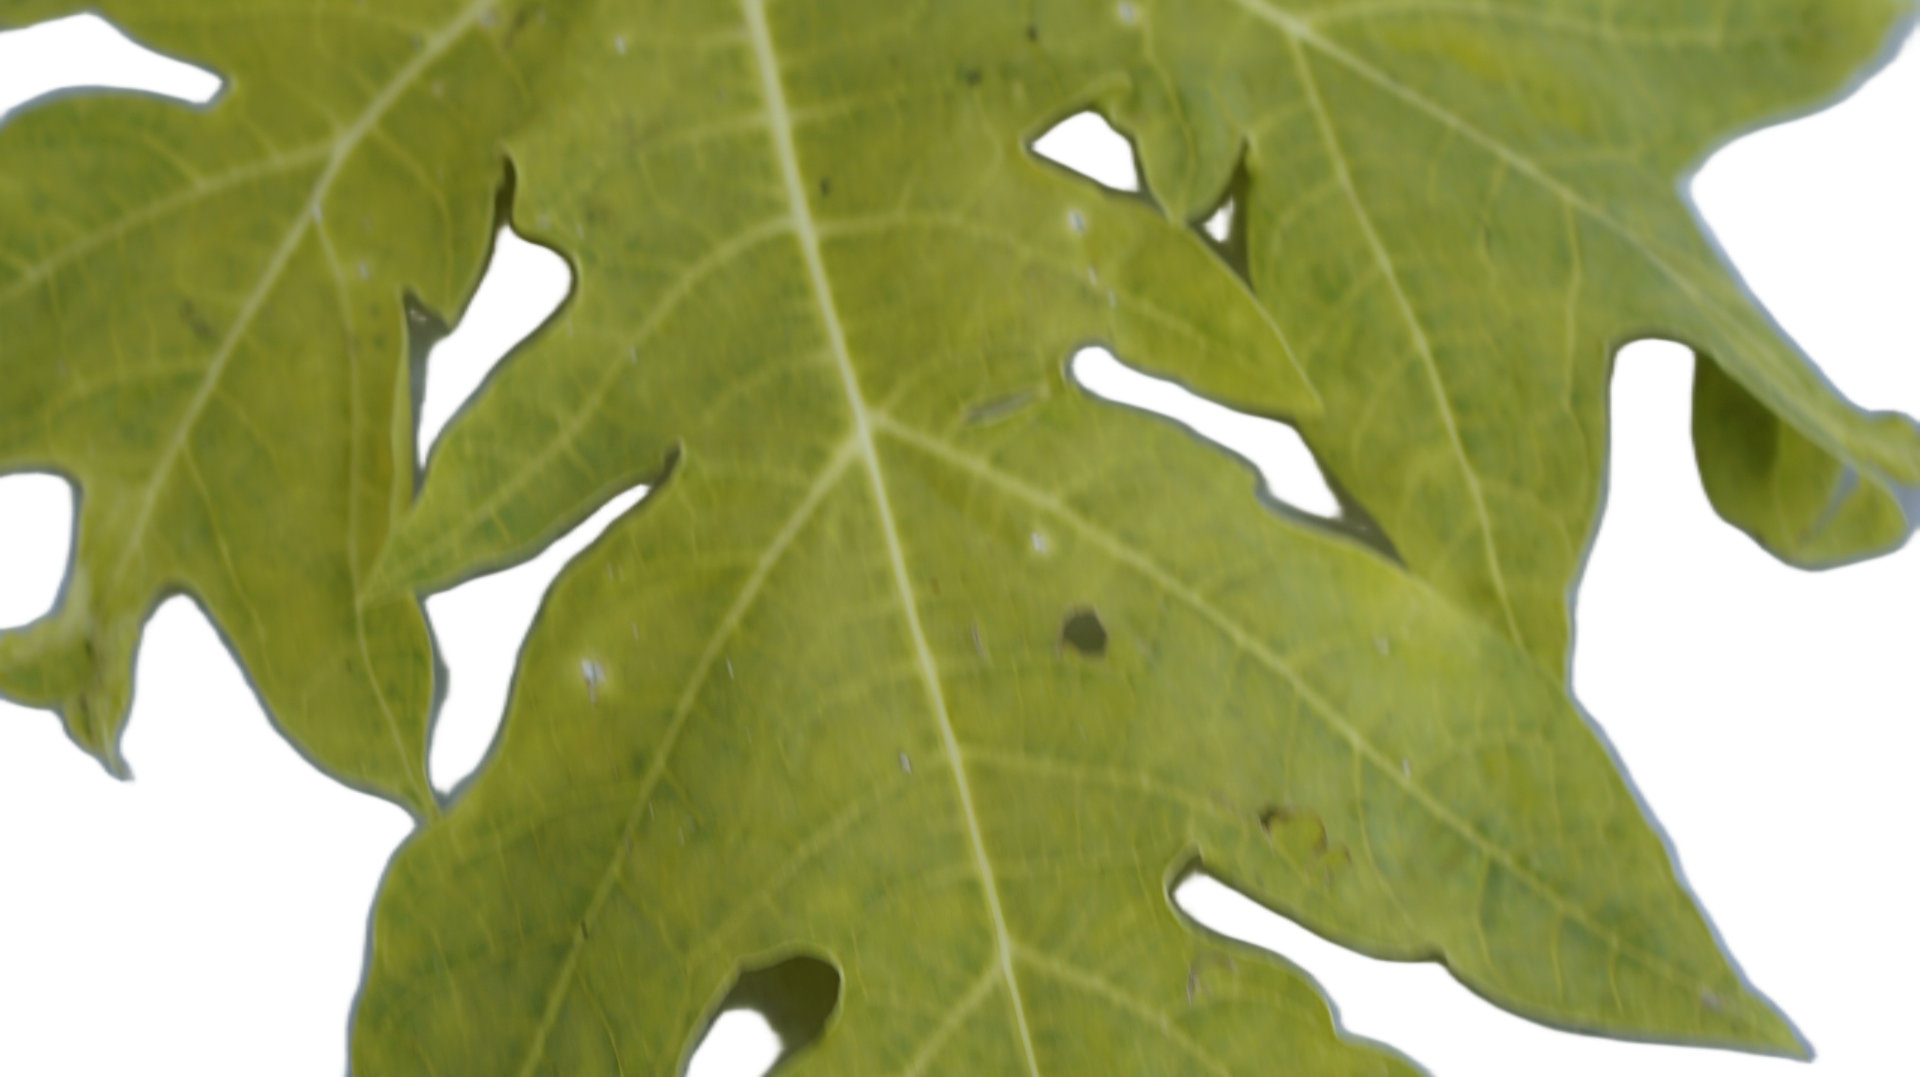
Crop: Papaya
Label: Carica_Insect_Hole